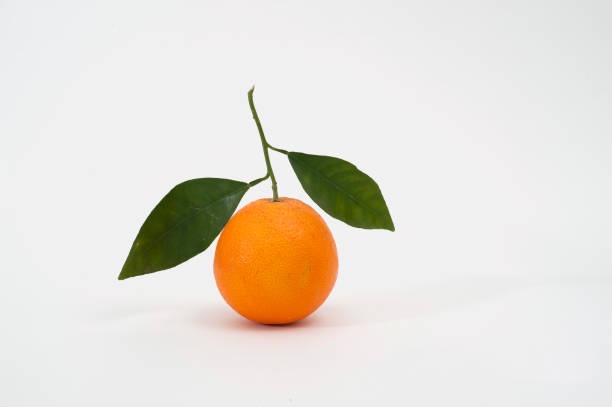
Label: mandarine